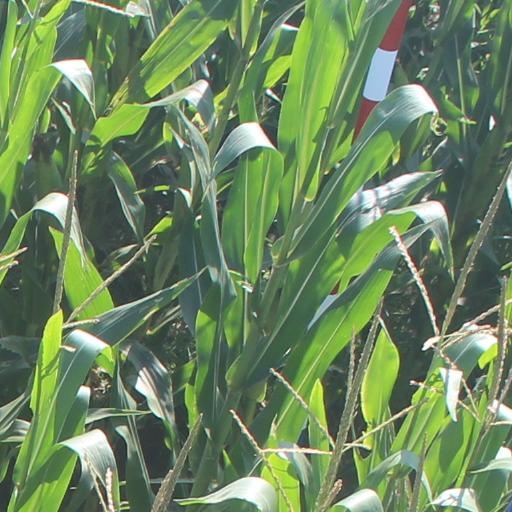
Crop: maize; corn